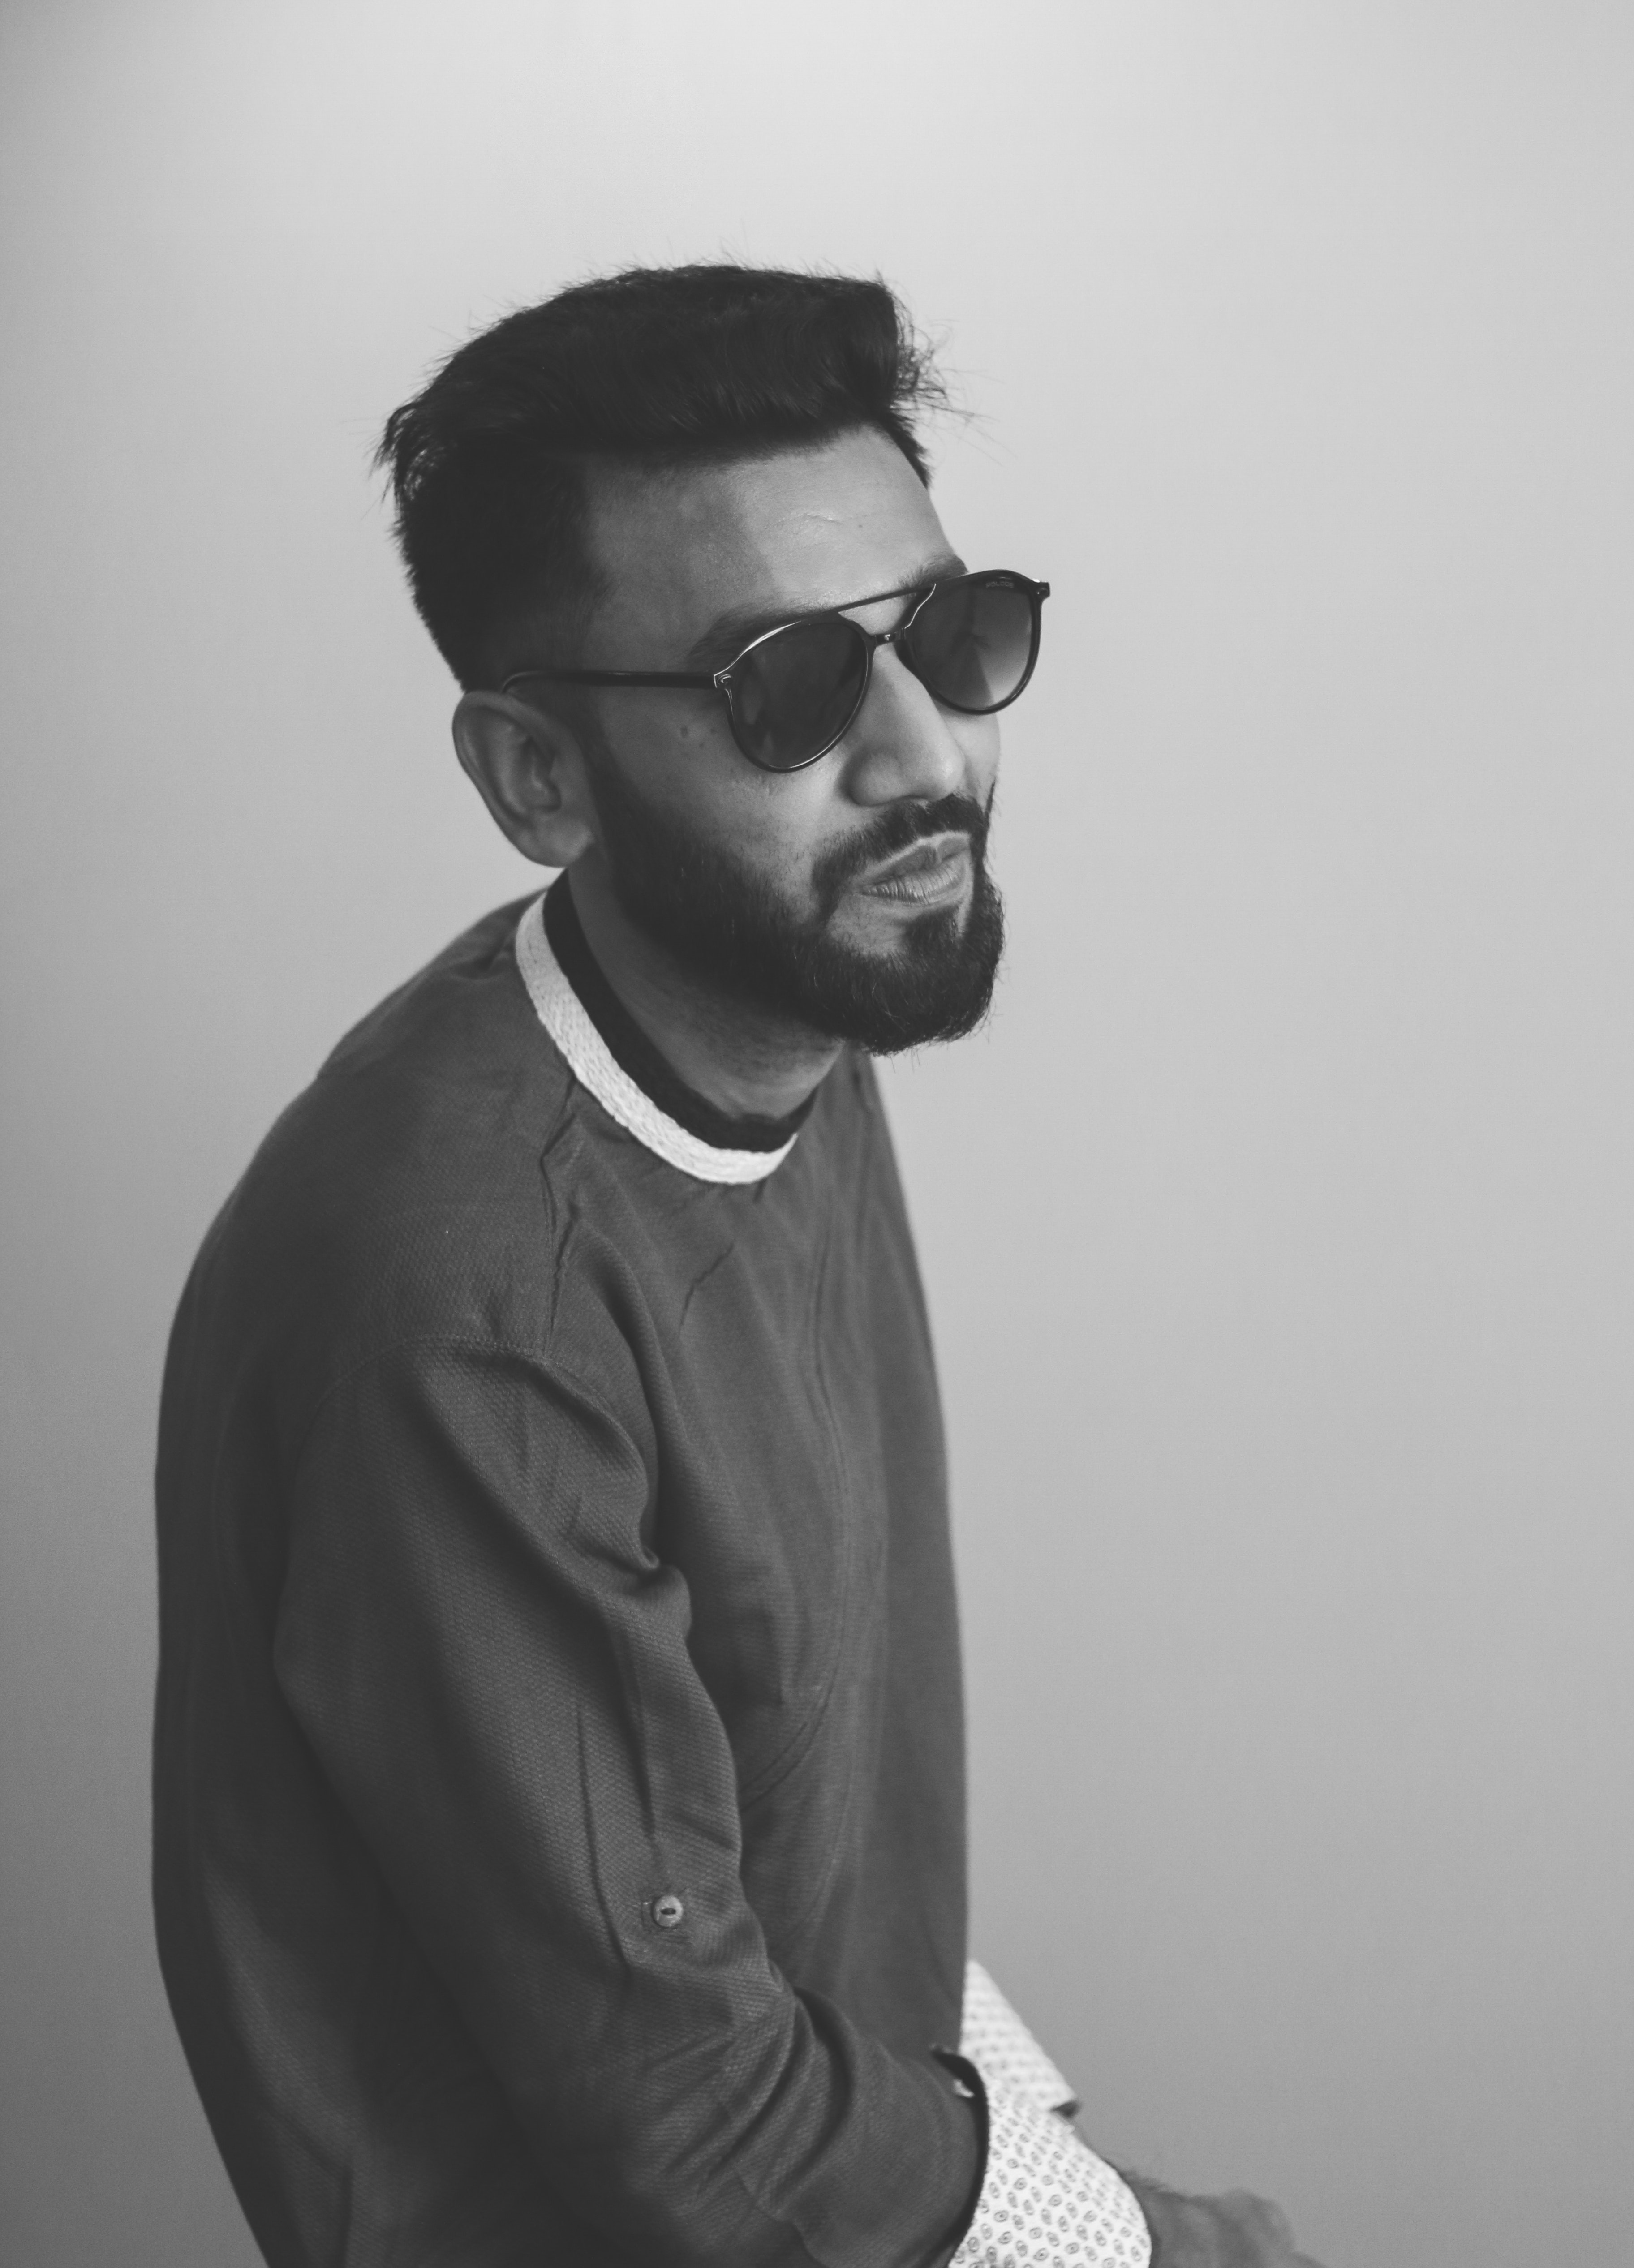
eyewear, white, hair, photograph, black, facial hair, glasses, beard, sunglasses, cool, hairstyle, moustache, vision care, black and white, human, photography, monochrome, neck, monochrome photography, style, portrait, ear